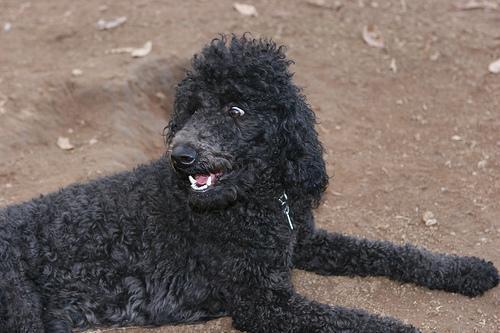
standard_poodle